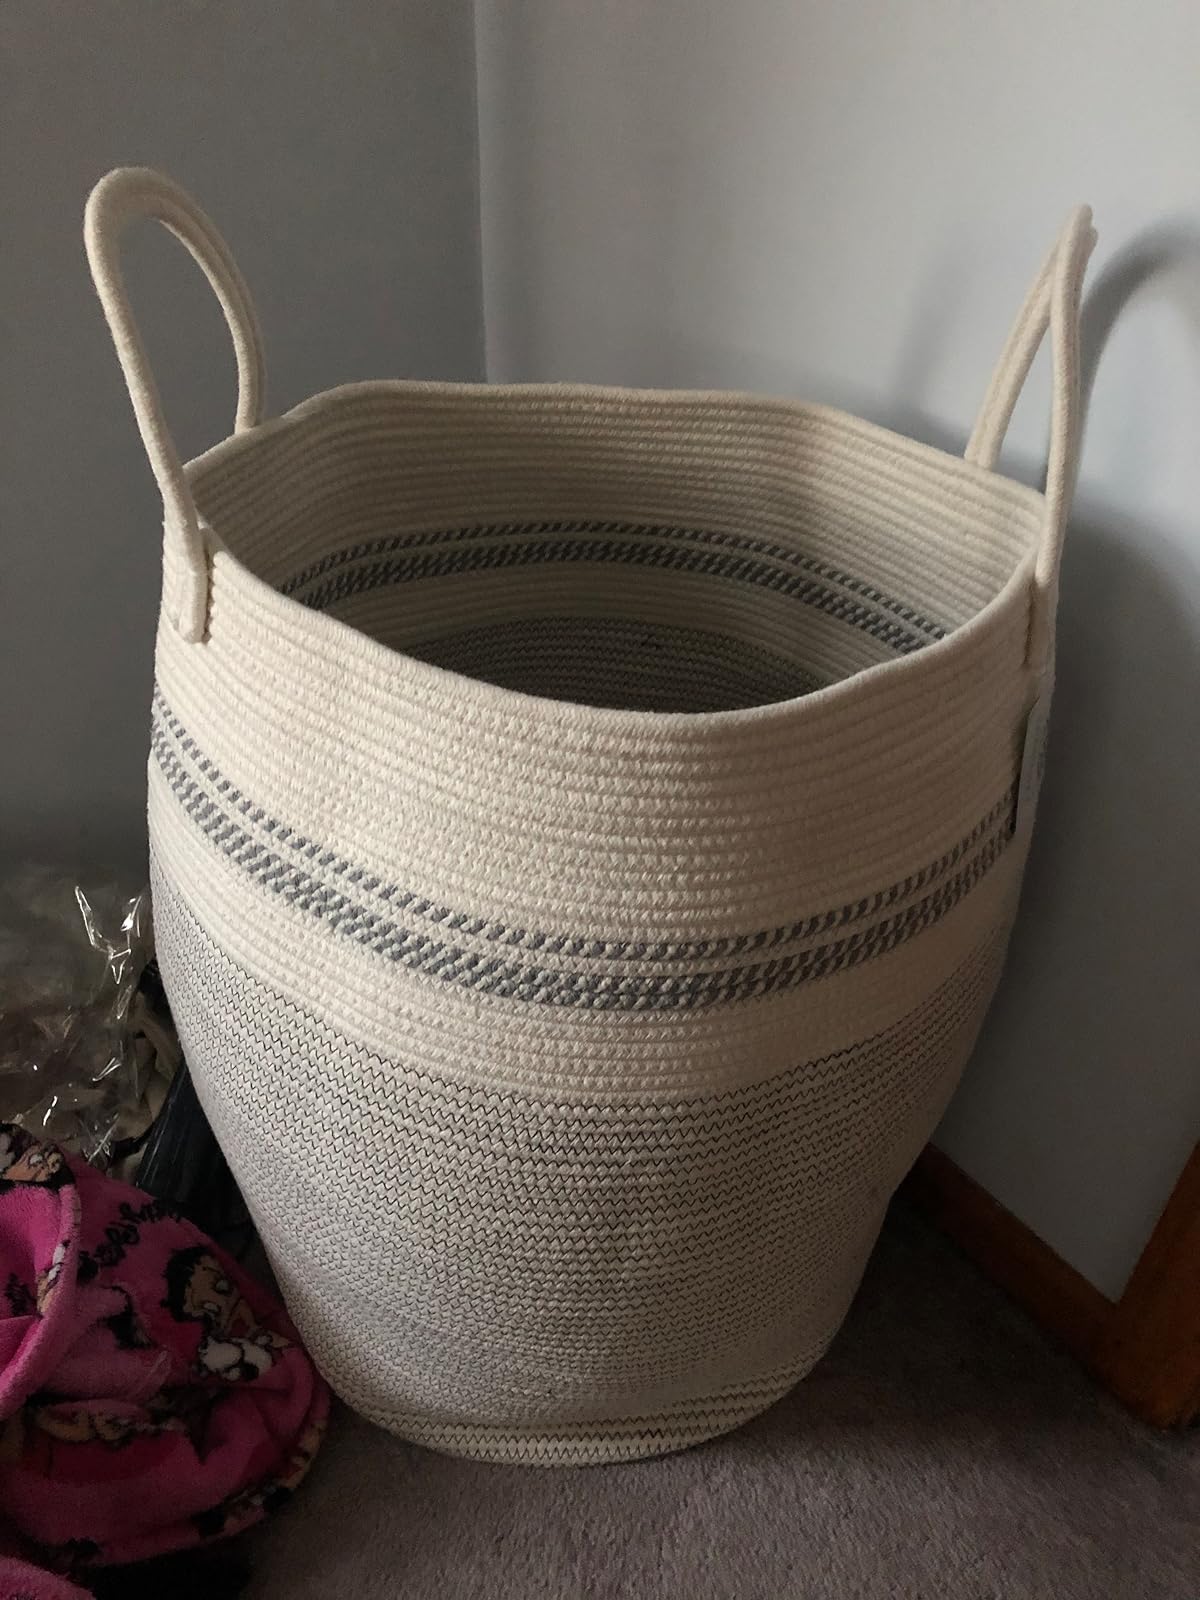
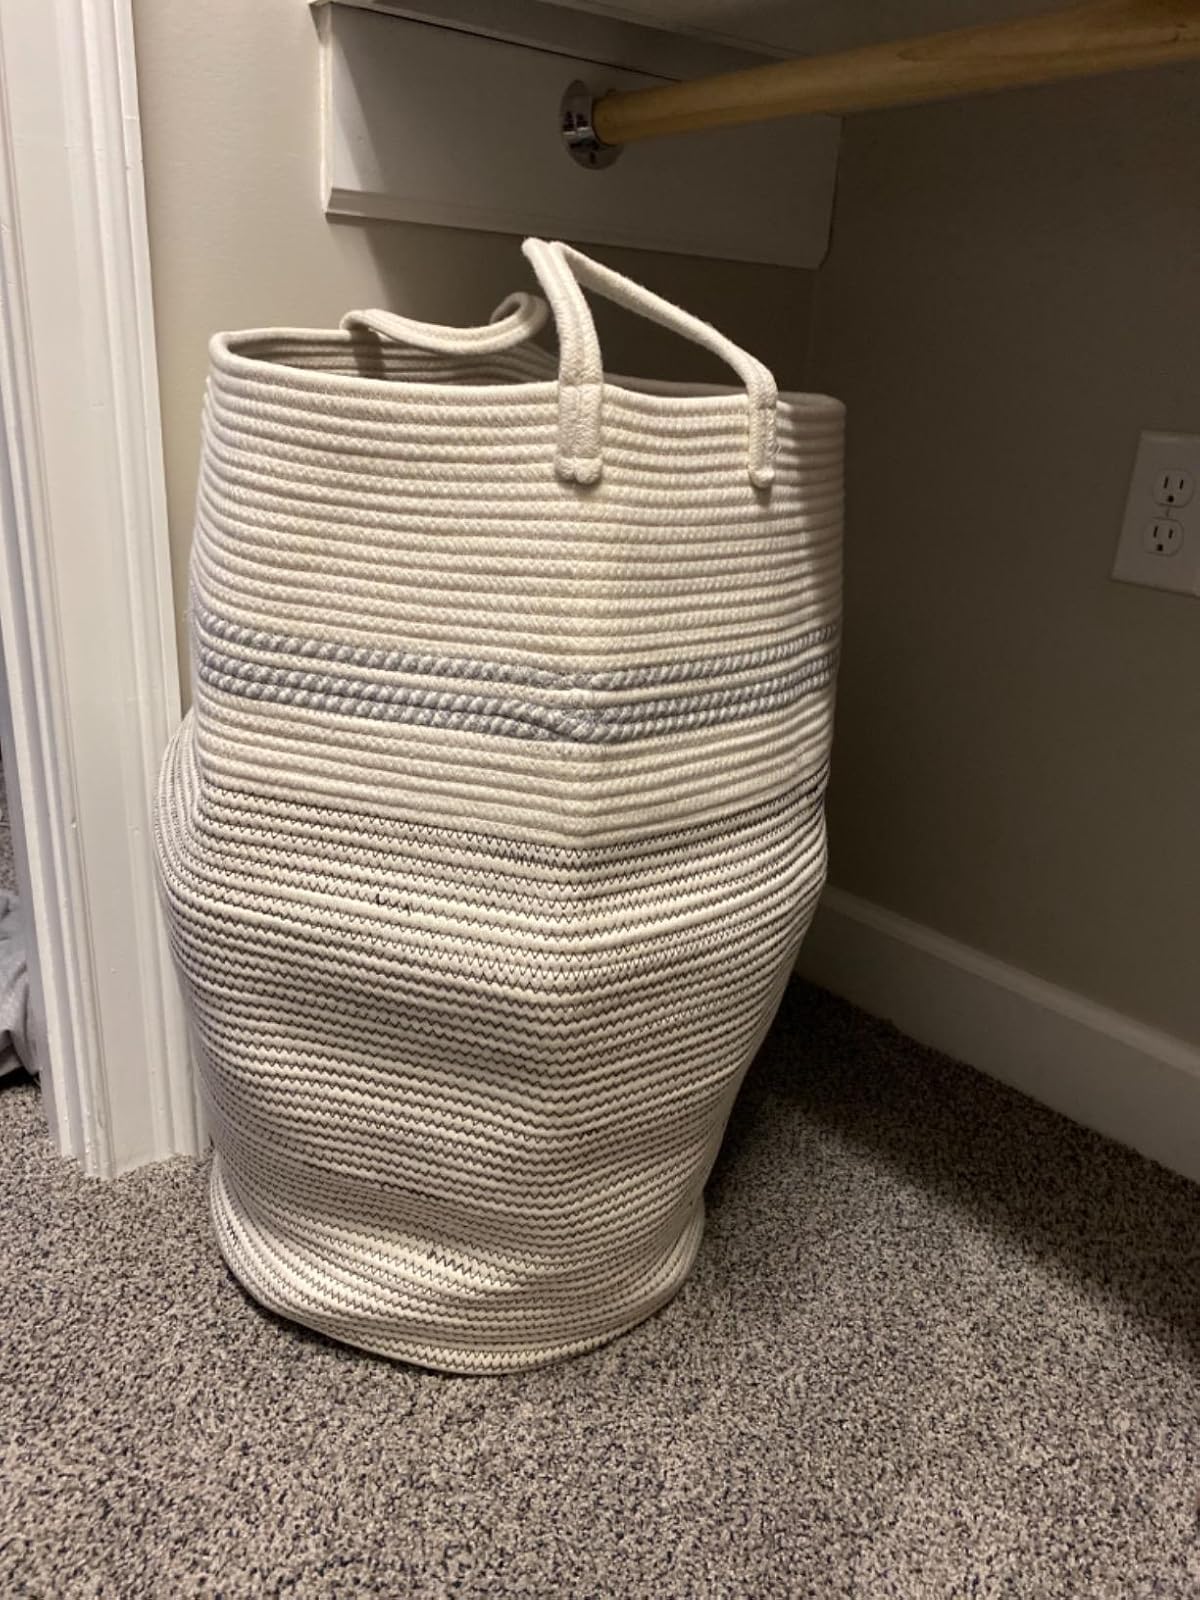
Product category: items_hamper
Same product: yes